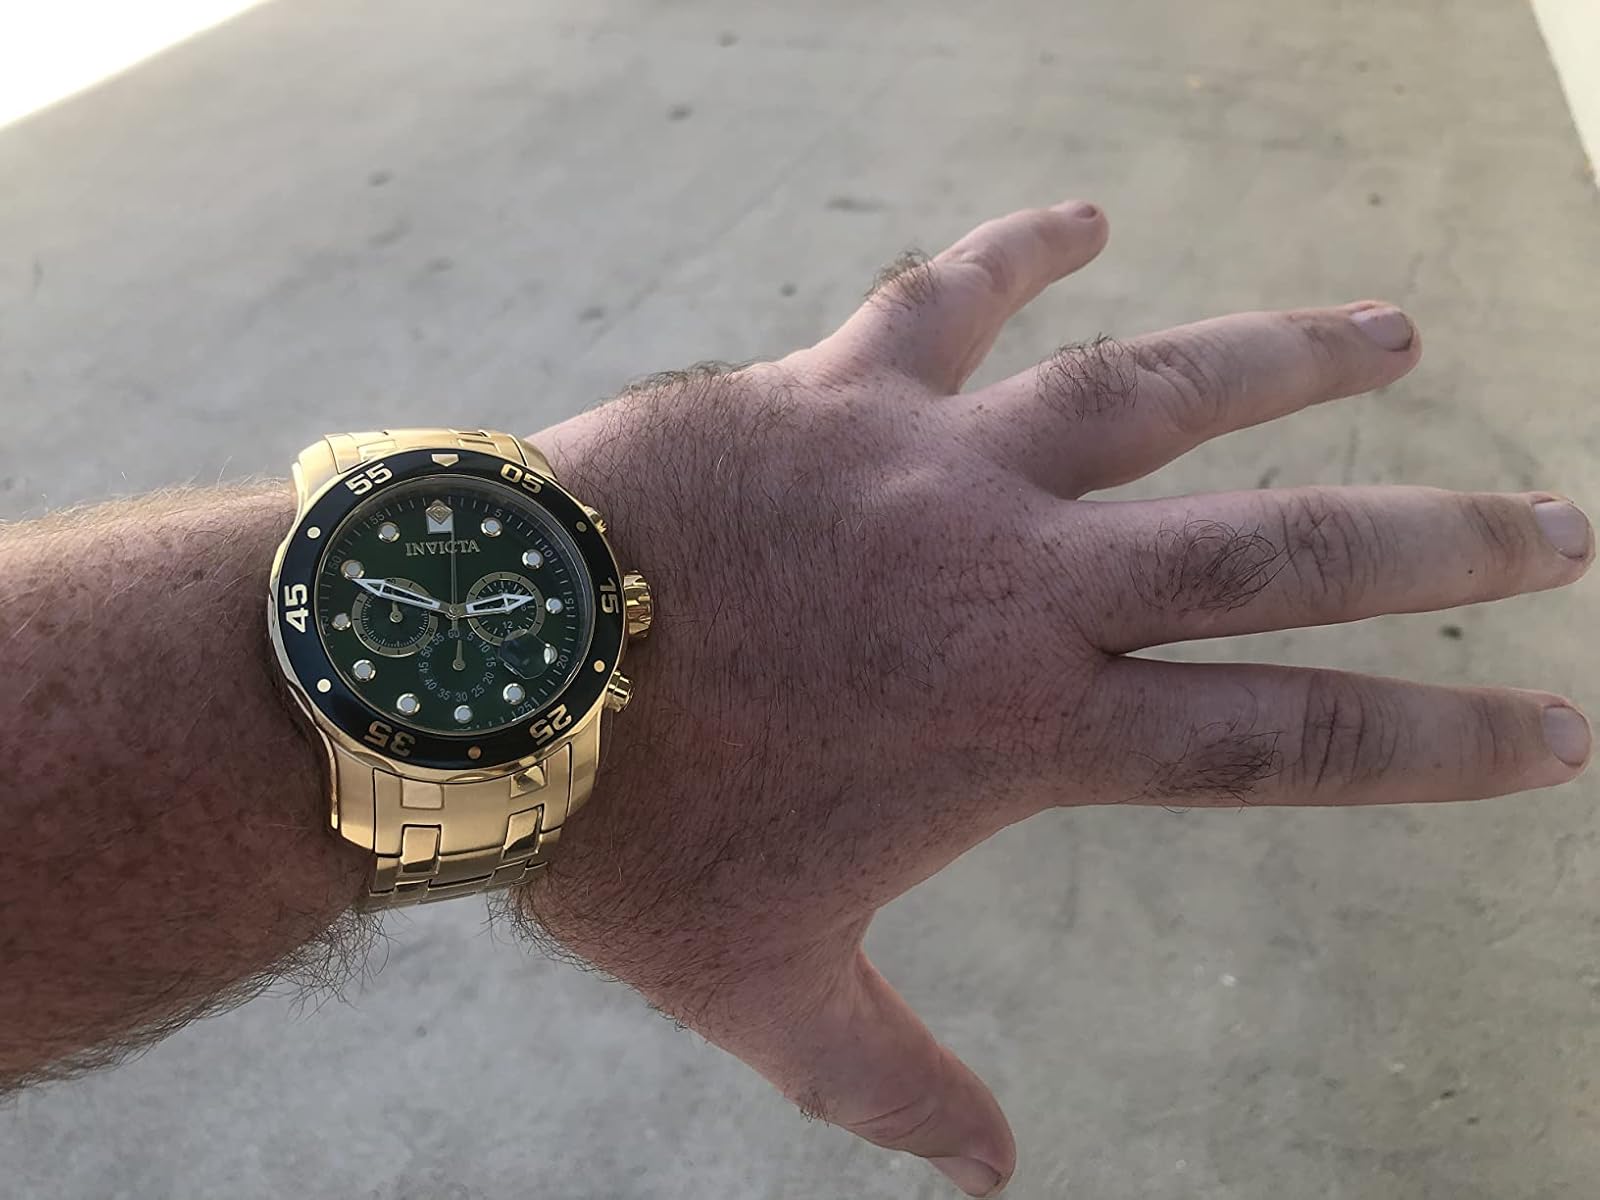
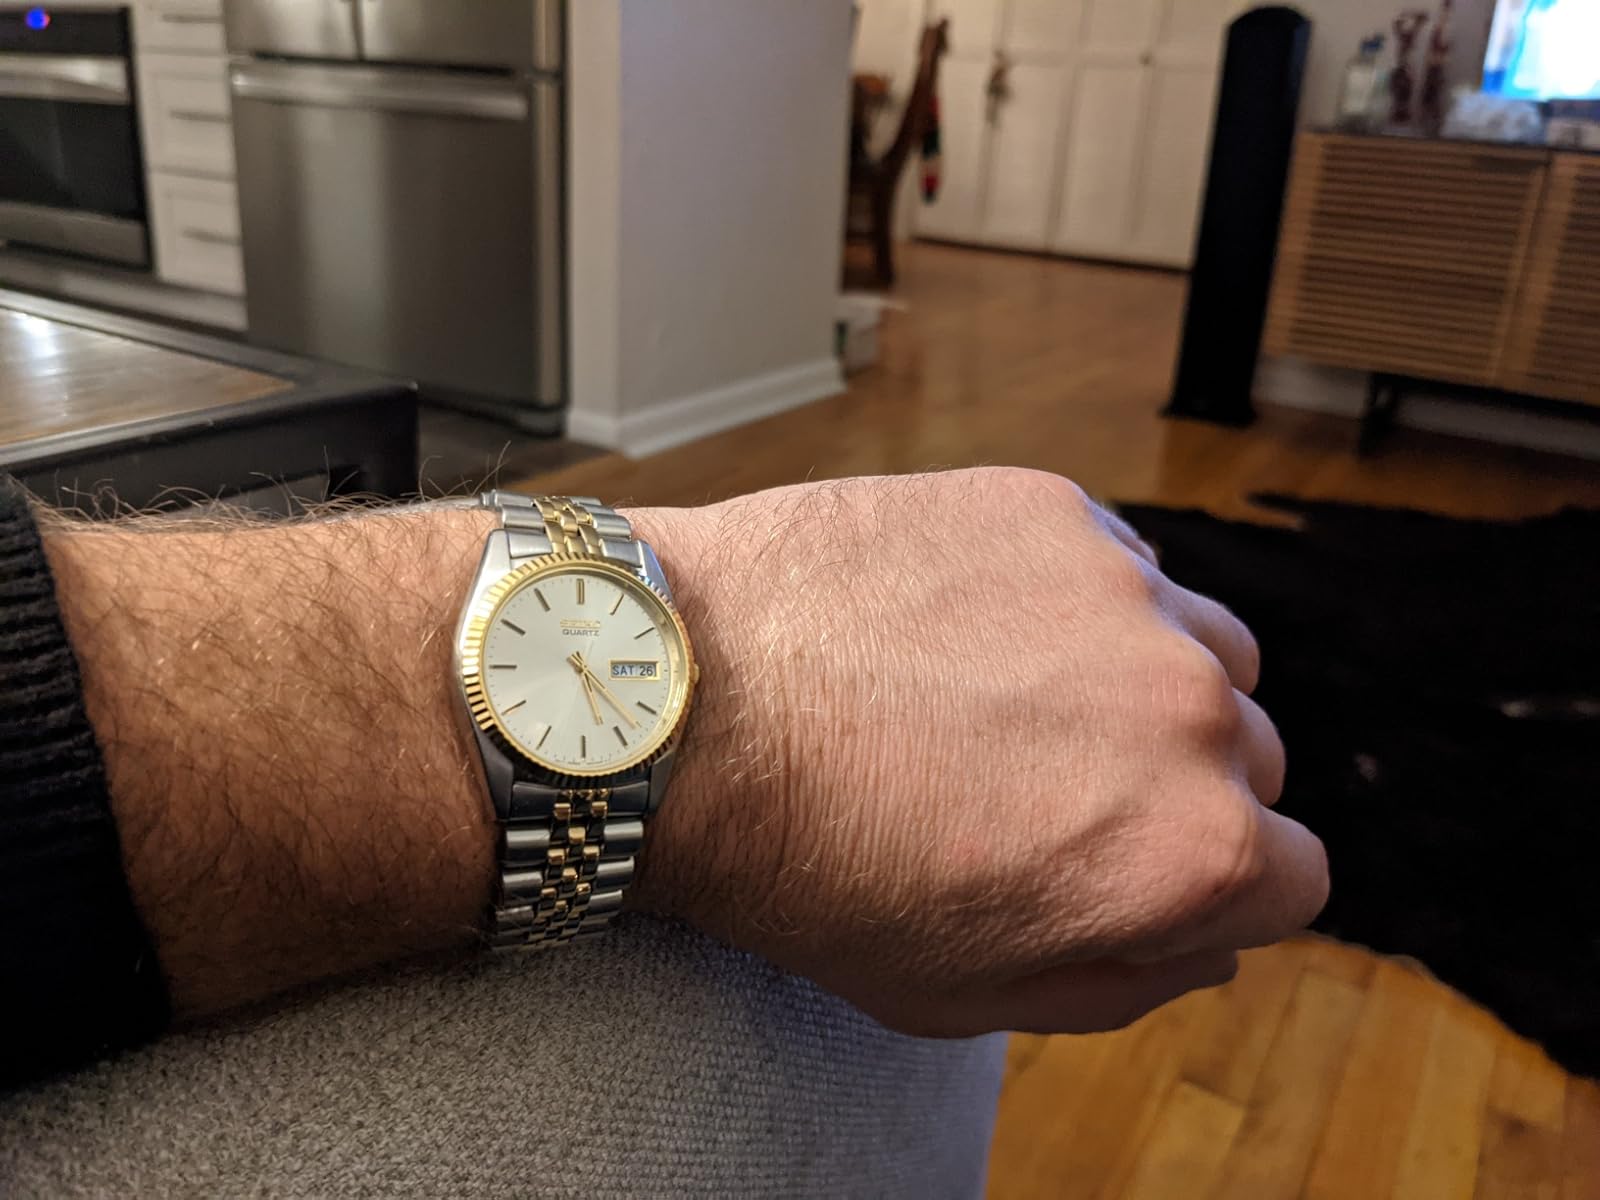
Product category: accessories_watch
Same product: no